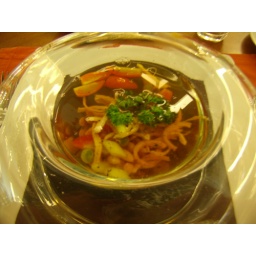
Soup scooped in the special glass bowl